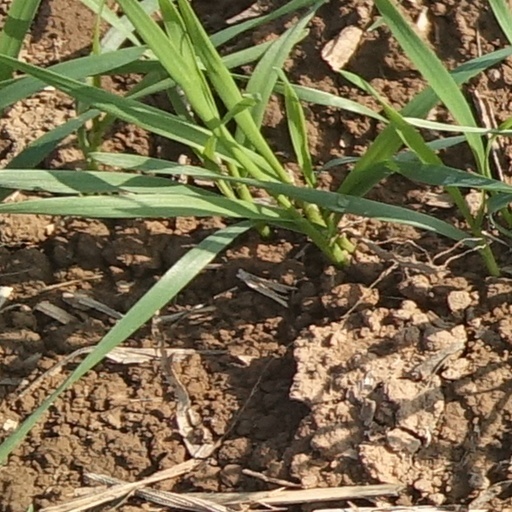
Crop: wheat